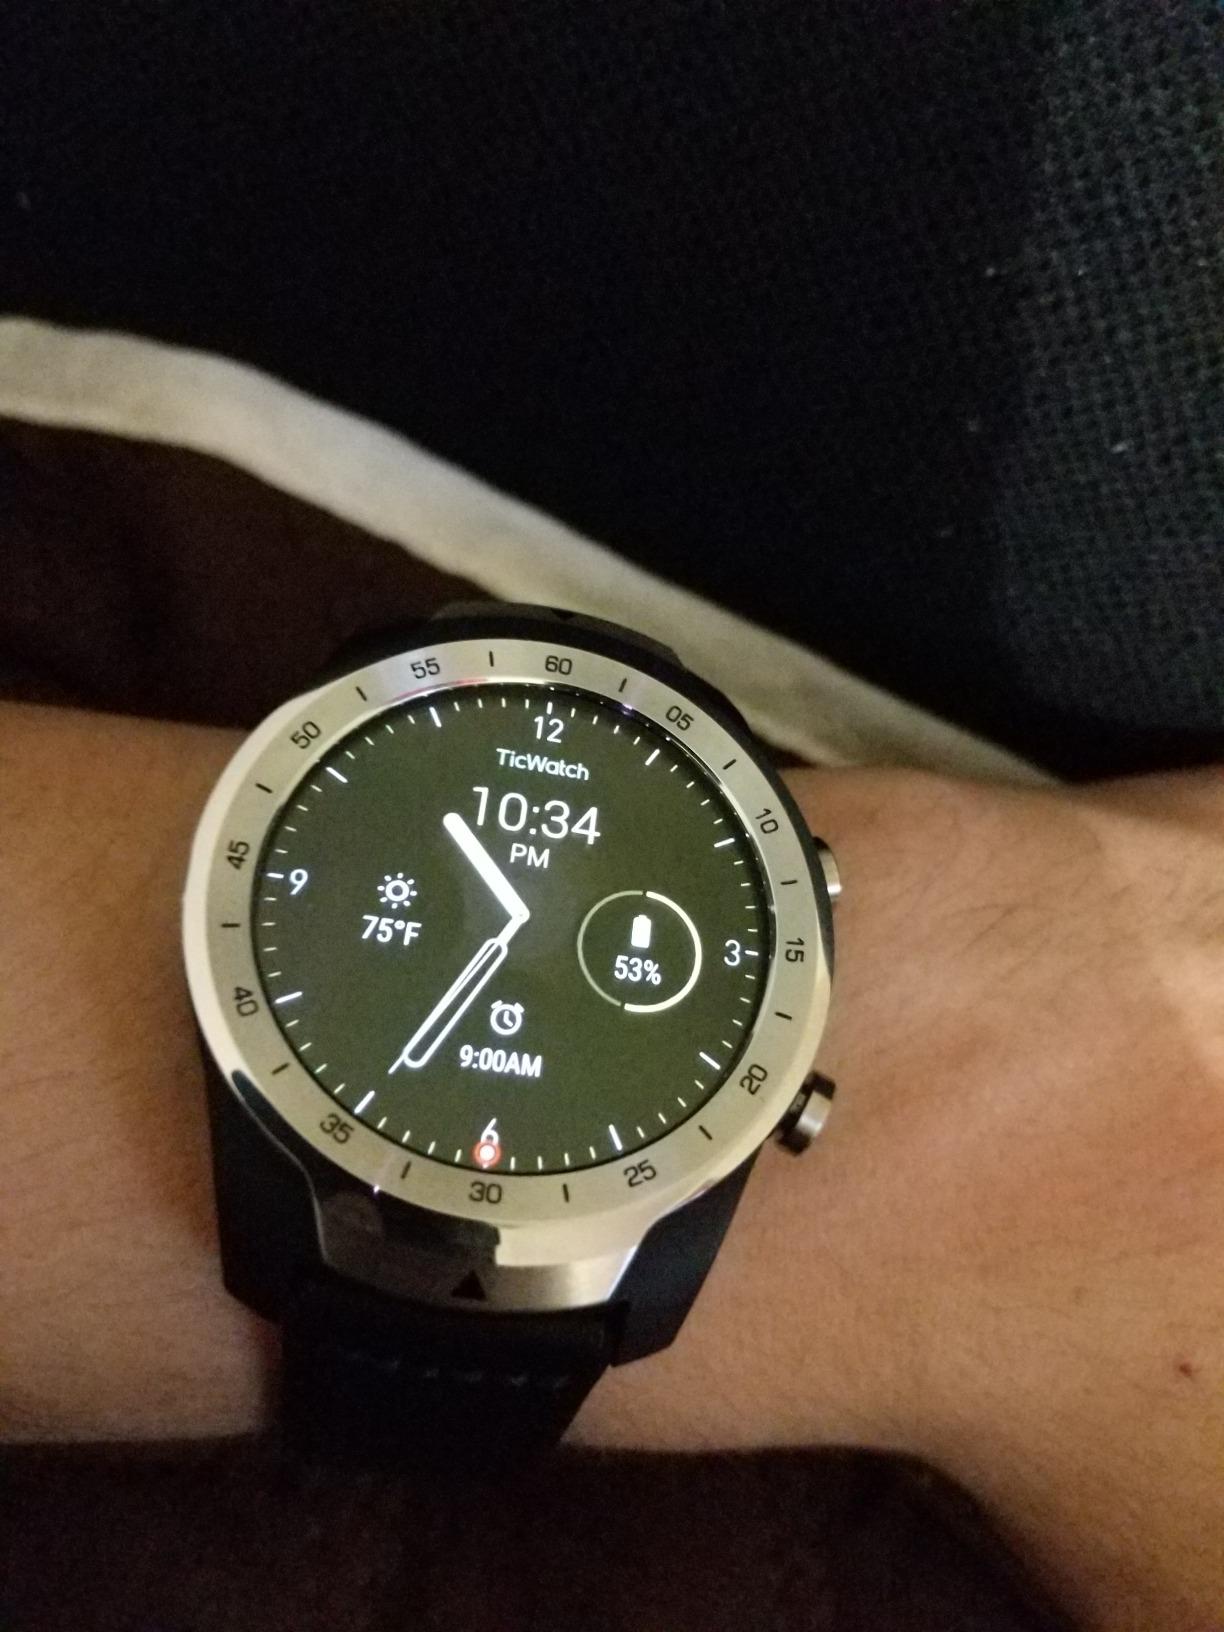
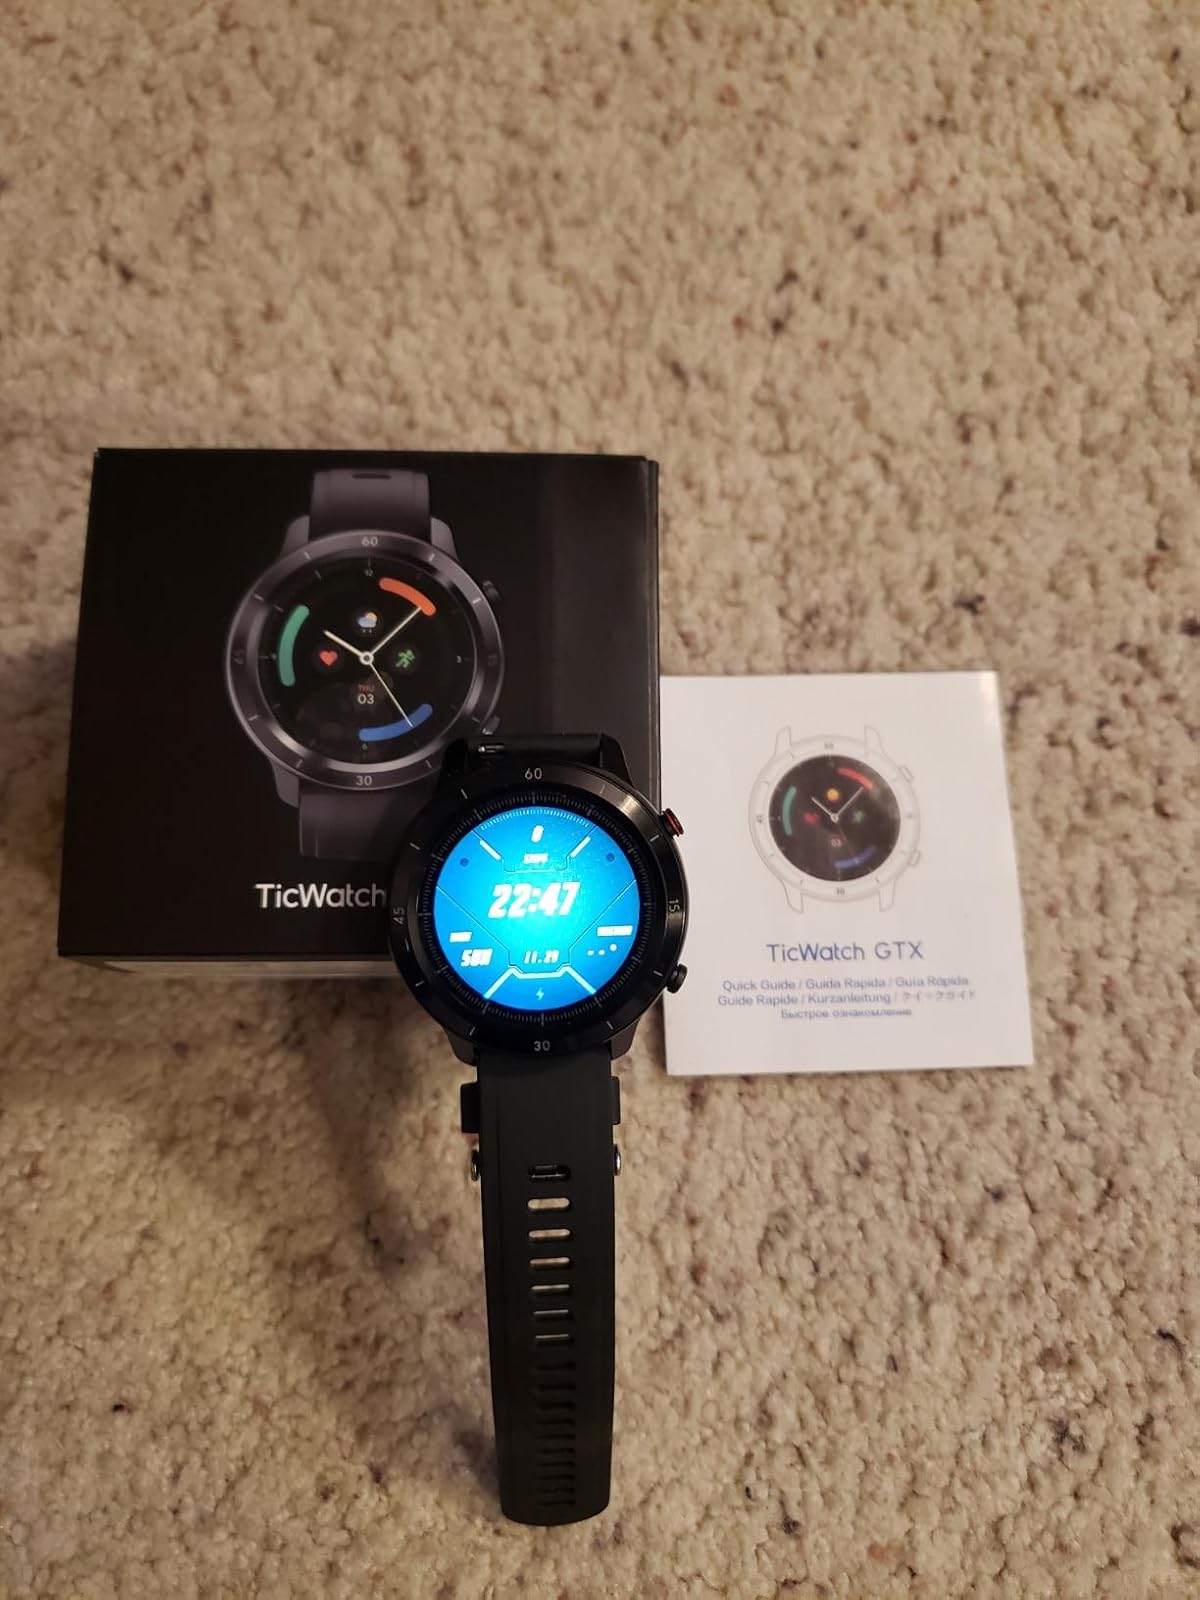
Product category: smartwatch
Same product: no